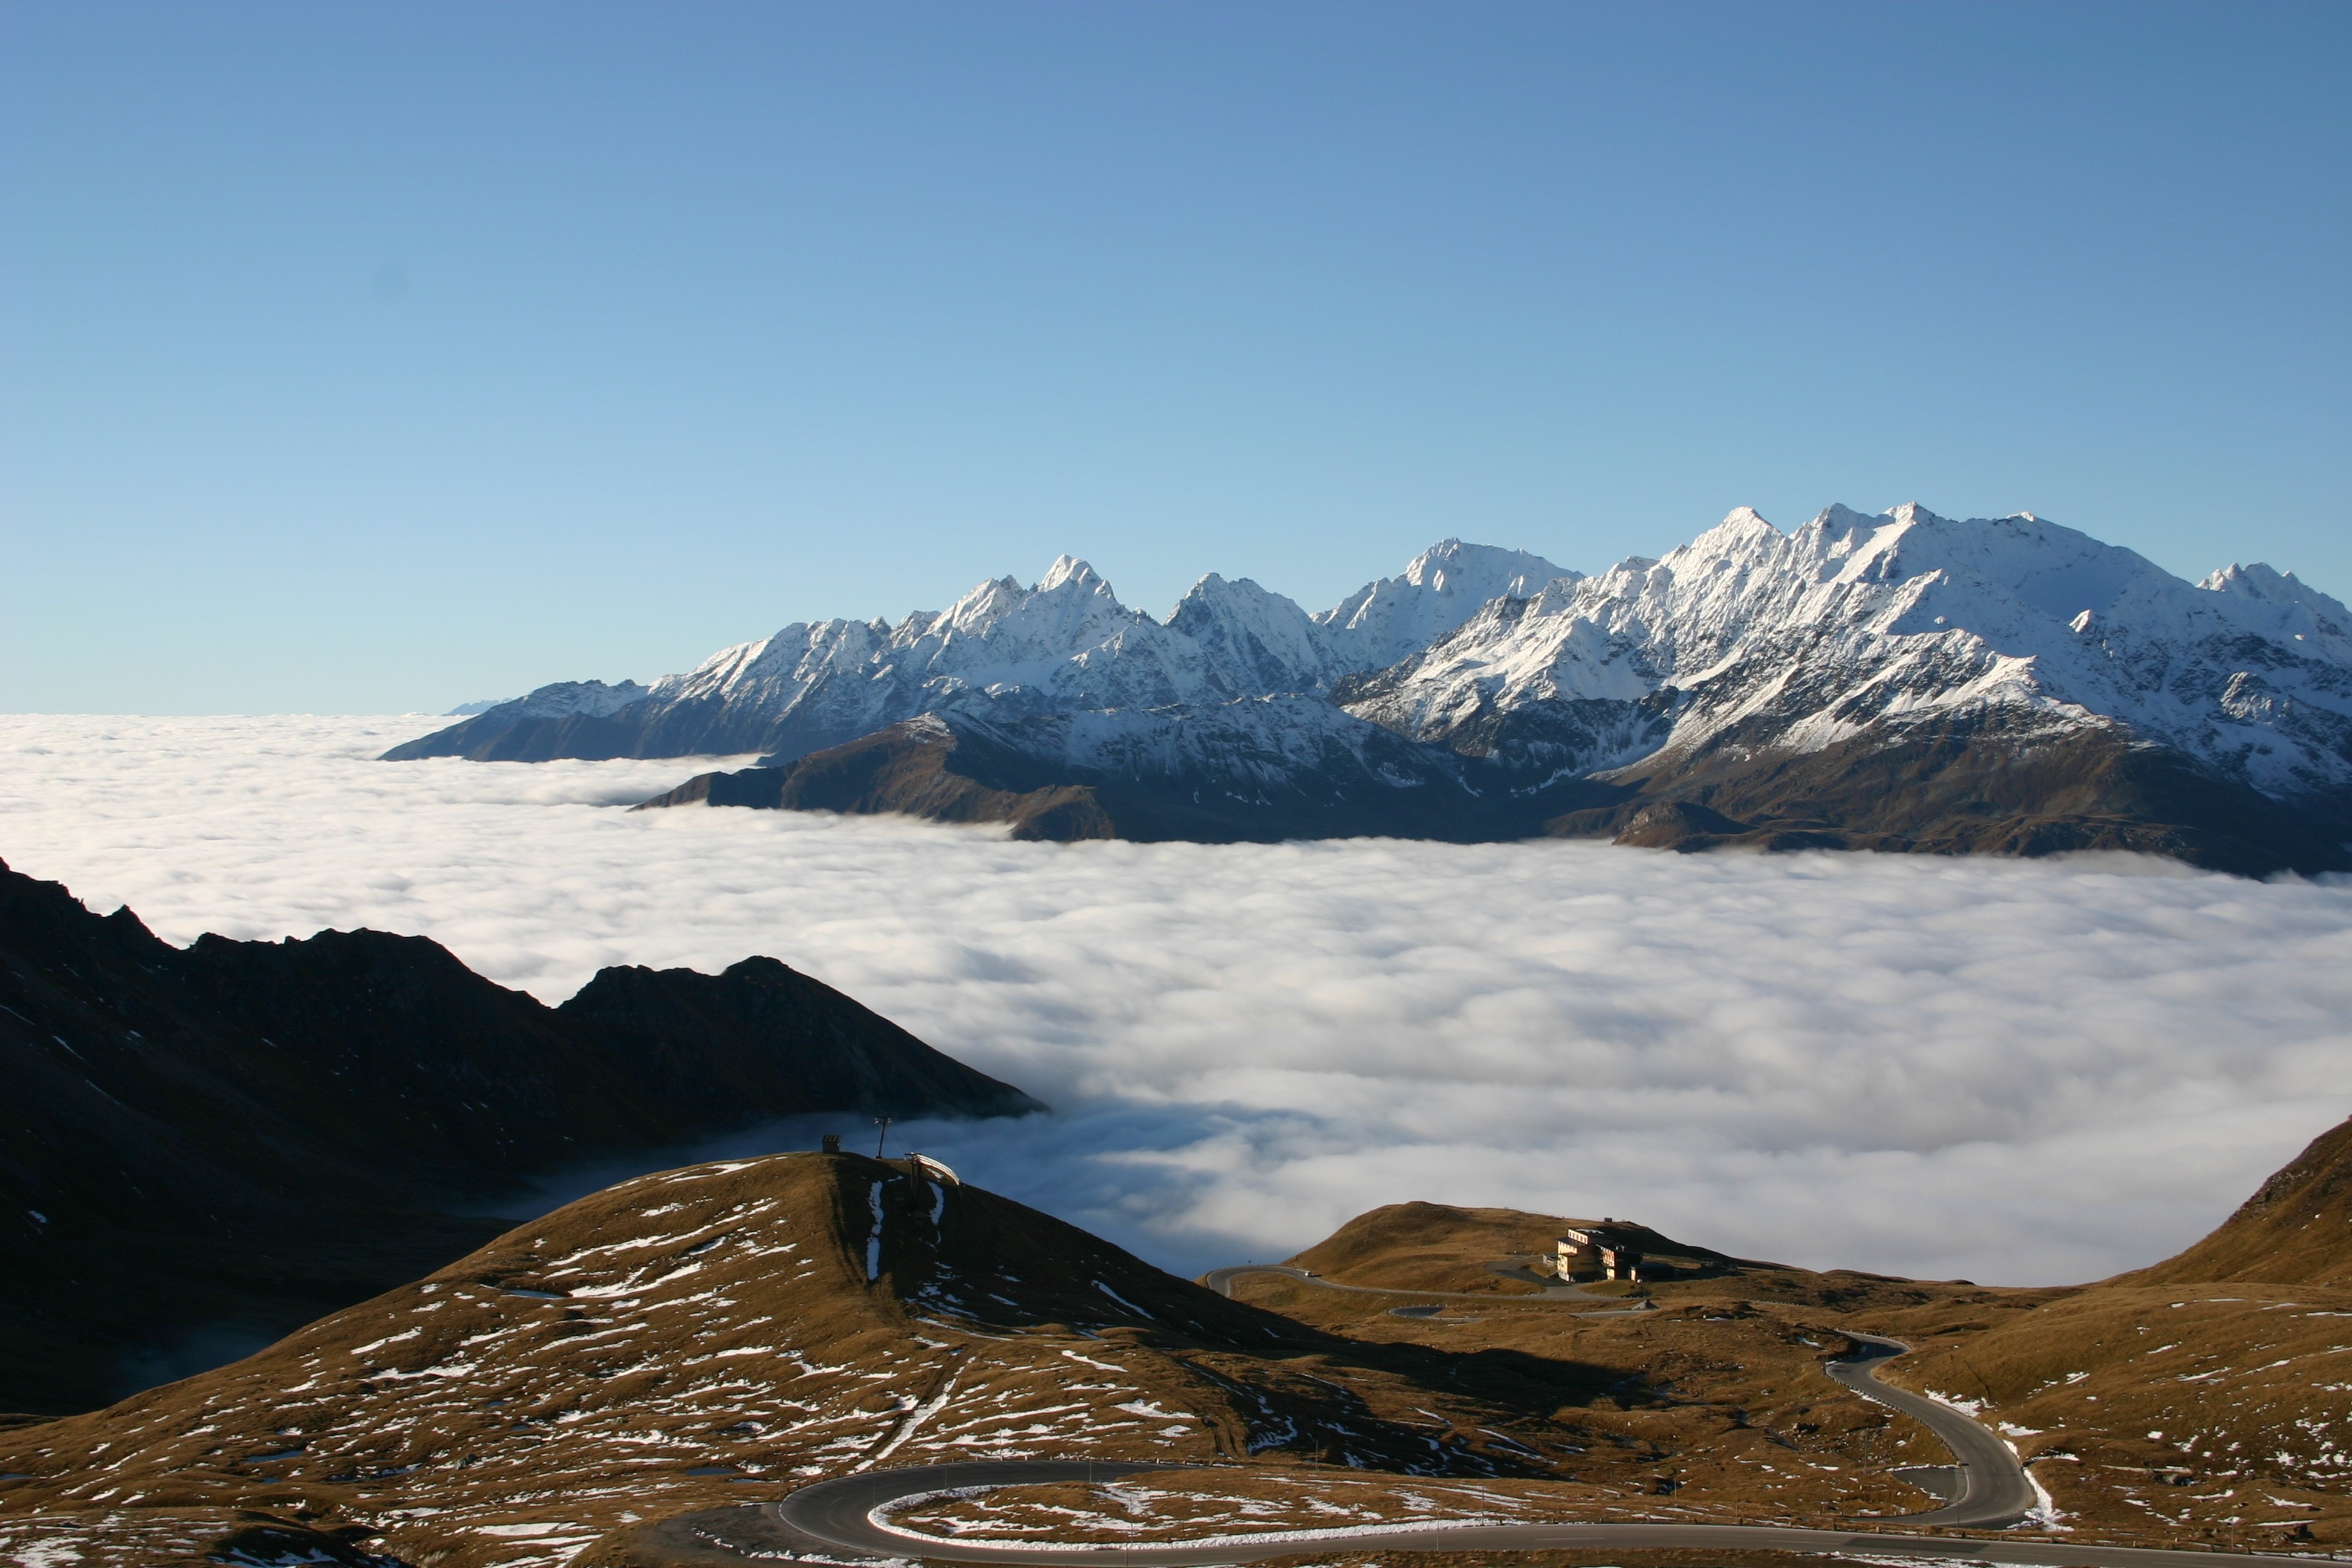
landscape, wilderness, mountain, snow, winter, lake, adventure, mountain range, hut, freedom, ridge, summit, free, clouds, mountains, alps, plateau, fell, cirque, loch, grossglockner, landform, selva marine, mountain pass, high alpine road, geographical feature, mountainous landforms